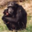
Label: chimpanzee